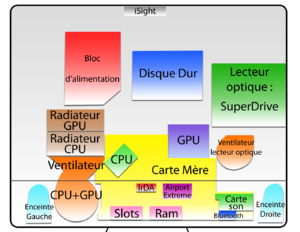
L’iMac aluminium est un ordinateur tout-en-un, développé et produit par Apple Il correspond à la 5ᵉ génération d'iMac, le premier modèle ayant été lancé en août 1998. L'iMac est, depuis son lancement, le produit phare de la firme ; c'est avec lui qu'Apple a signé son renouveau peu de temps après le retour de son fondateur Steve Jobs. C'est un ordinateur de bureau polyvalent qui mise beaucoup sur le gain d'espace qu'il procure.